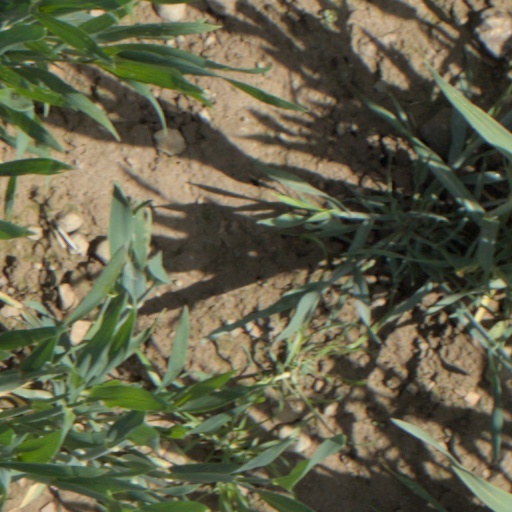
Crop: wheat